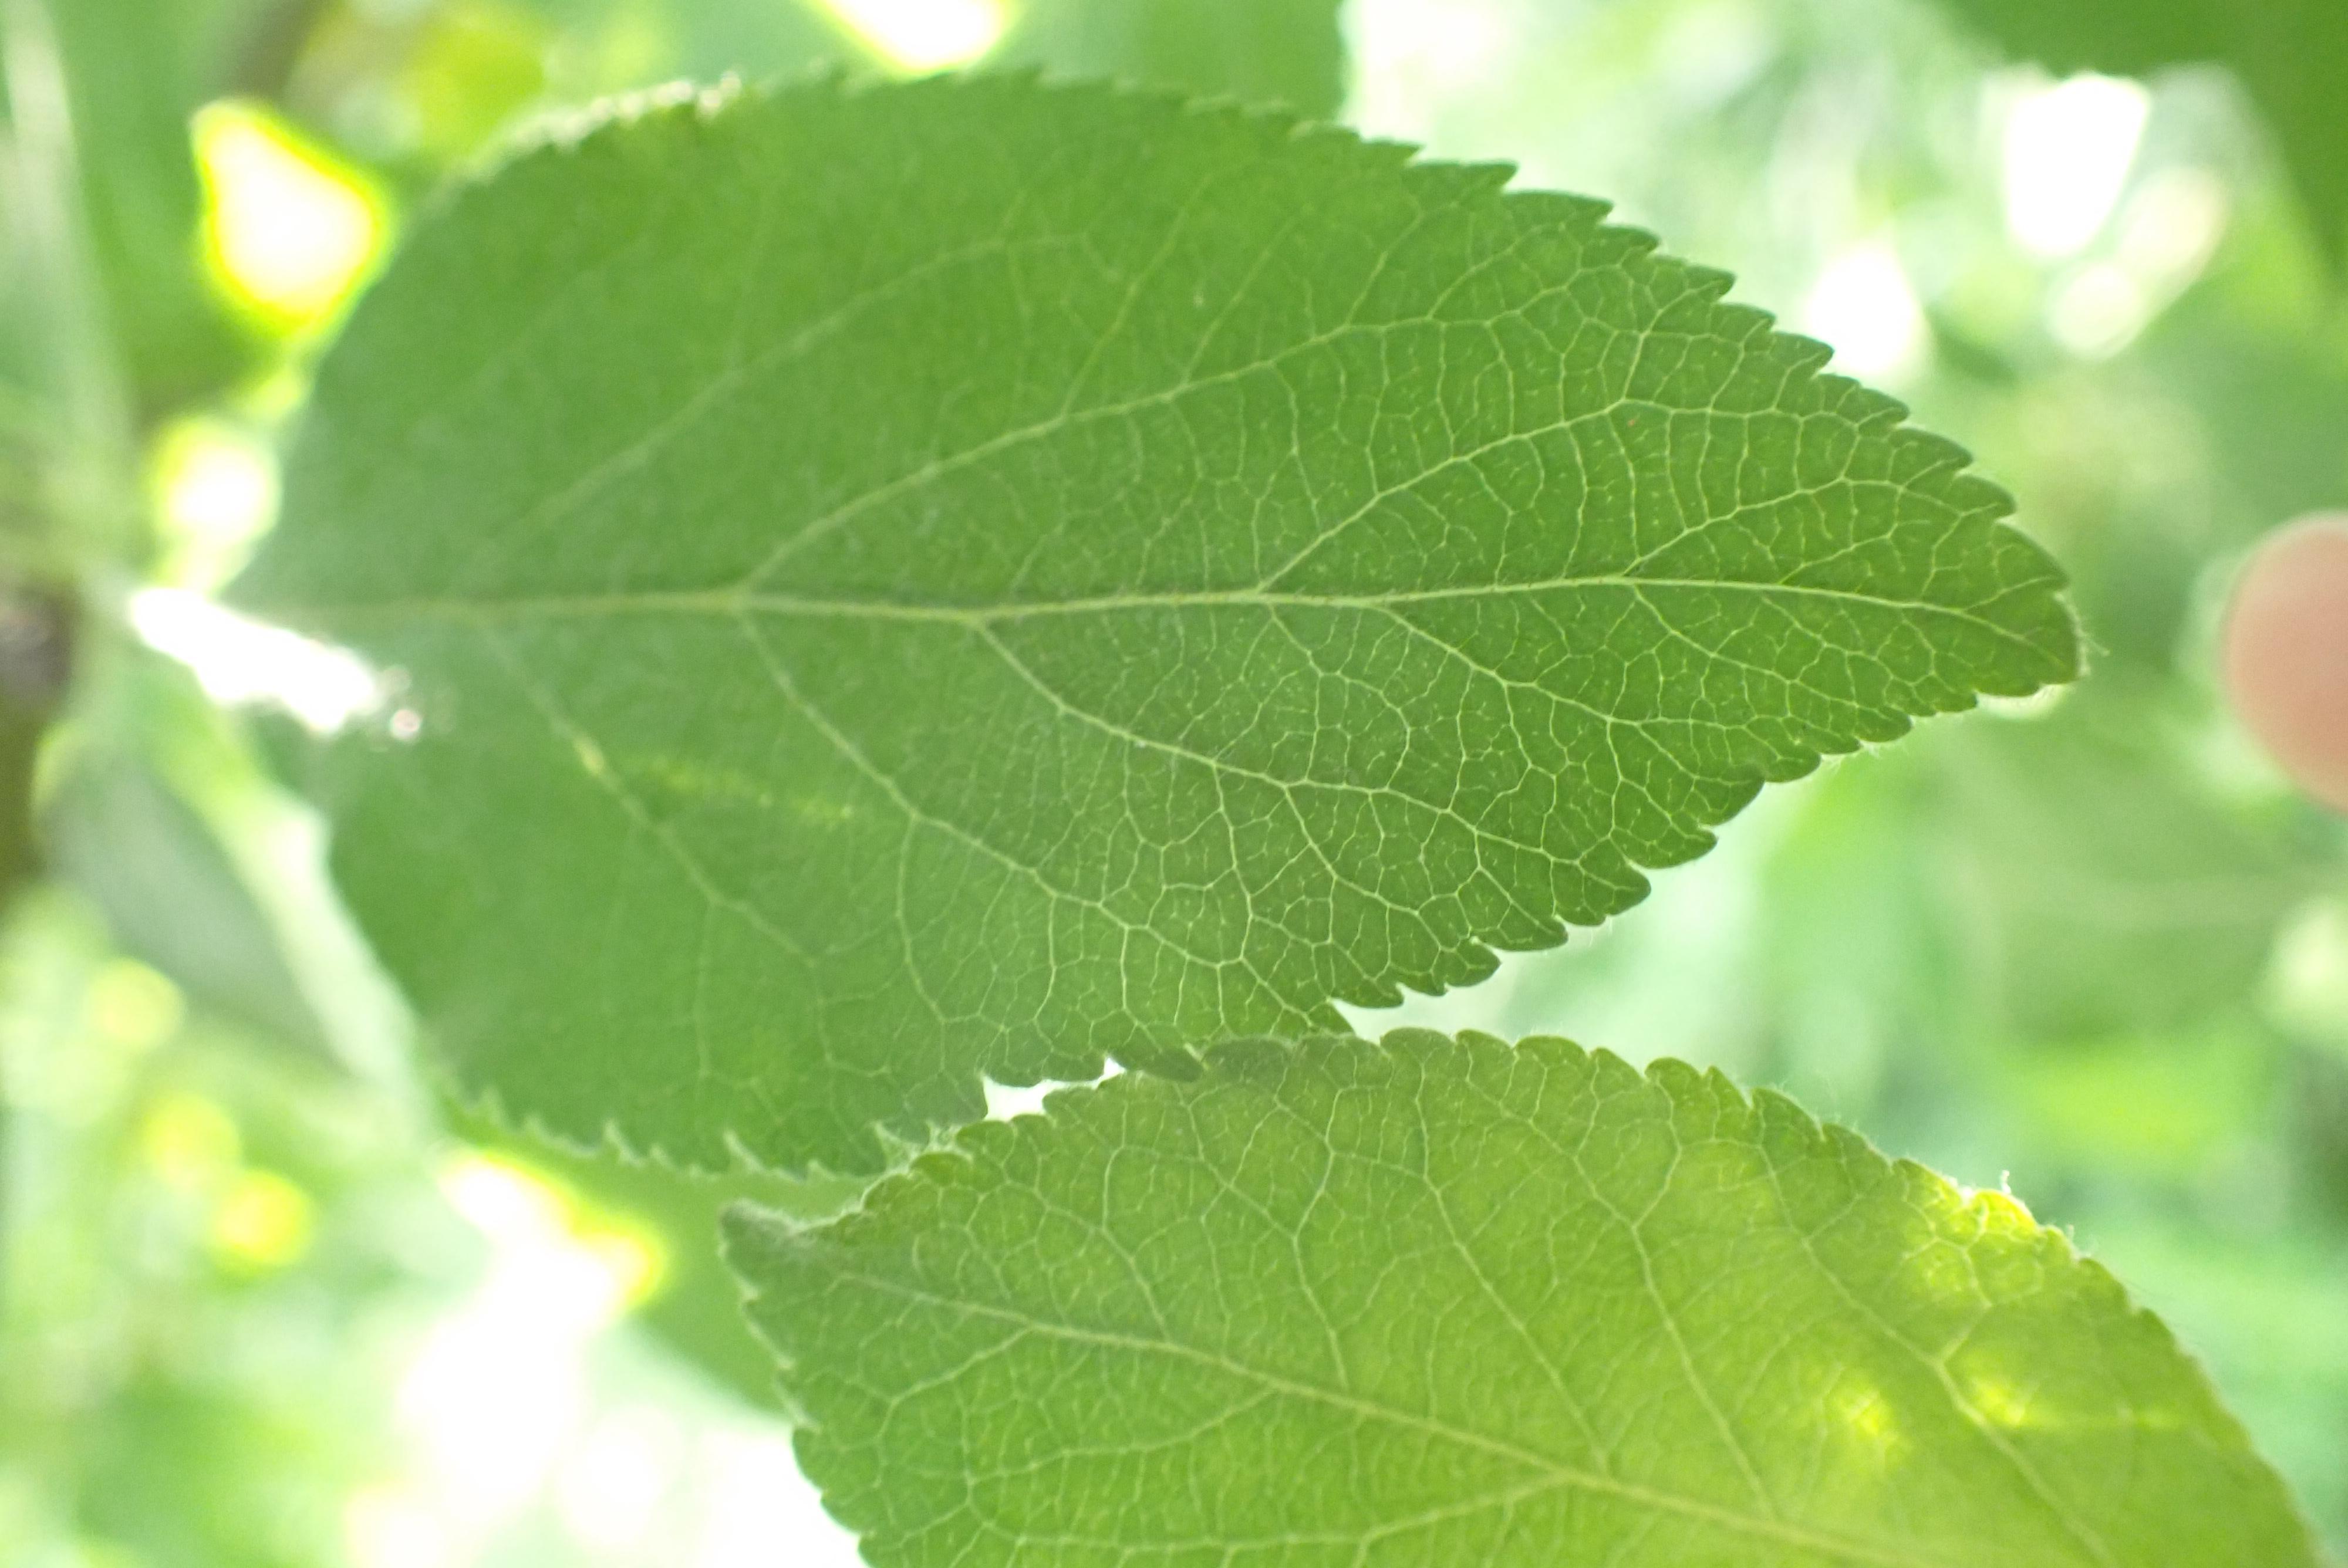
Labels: healthy